Stuart Baxter

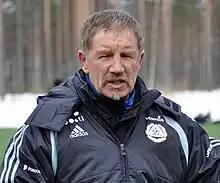
Baxter as a manager of Finland in 2009

Stuart William Baxter (born 16 August 1953) is an English-Scottish football coach and former player who currently manages Boavista in the Primeira Liga.